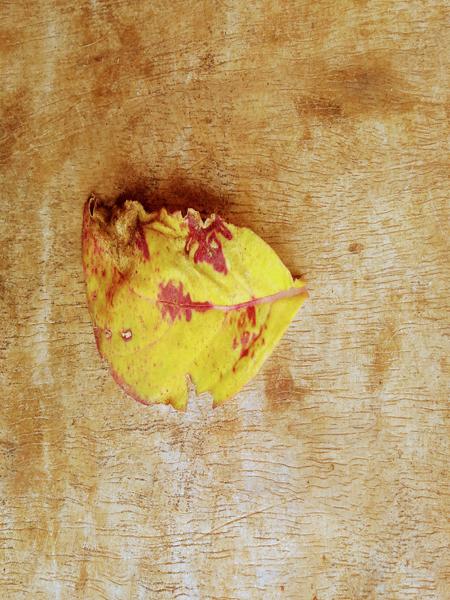
Plant: Globe Amarnath